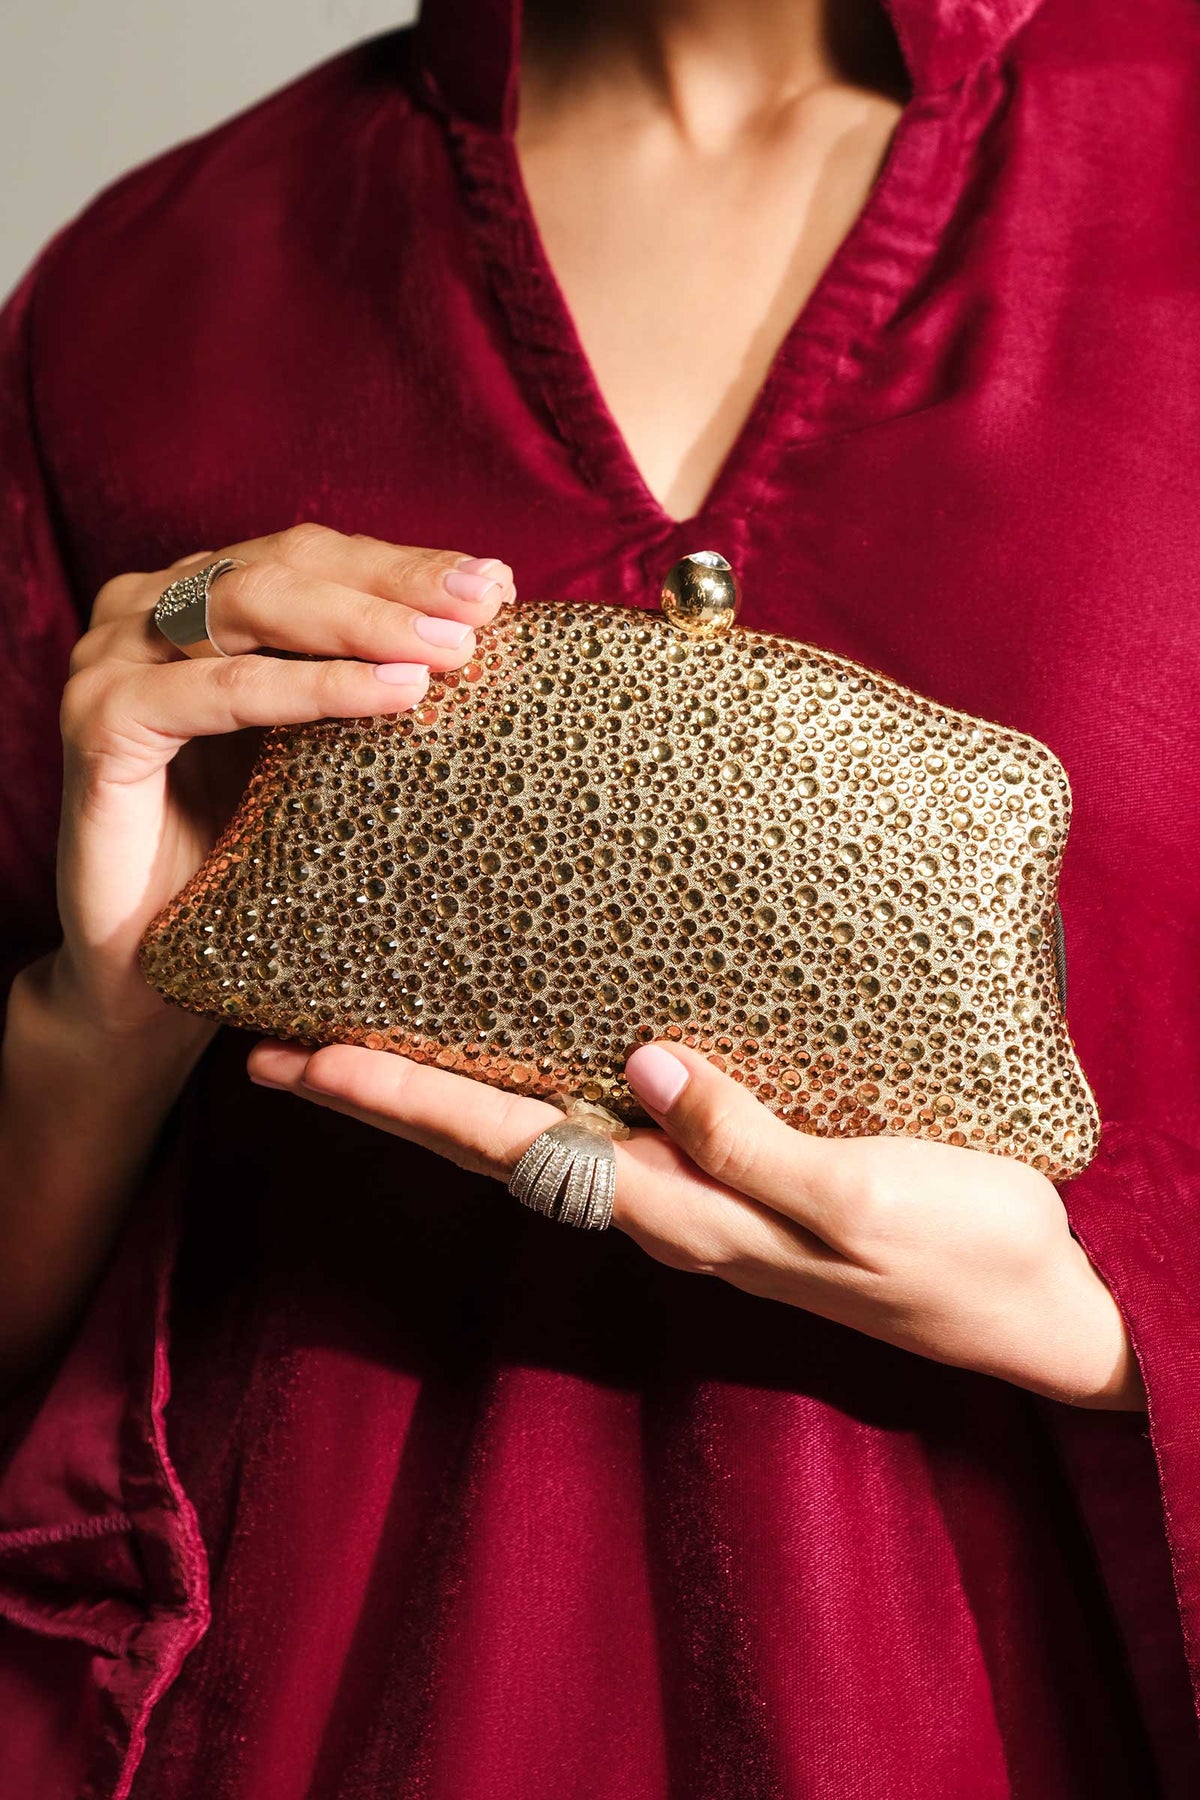
gold metallic clutch